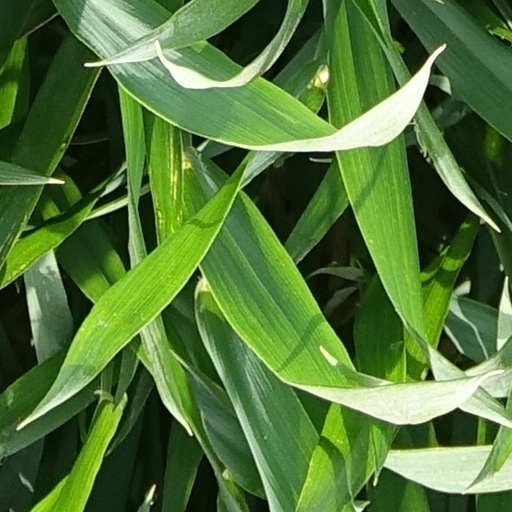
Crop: wheat